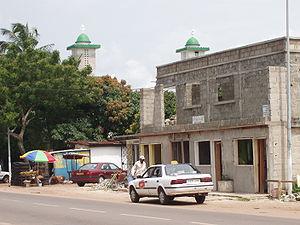
Mosquée à Port-Gentil Gabon
Port-Gentil est une ville du Gabon et le chef-lieu de la province de l'Ogooué-Maritime, la deuxième ville en nombre d’habitants. Située sur l'île Mandji, à 144 km au sud-ouest de Libreville, elle a été nommée du nom d'Émile Gentil.
Les musulmans sont peu nombreux au Gabon : les statistiques disponibles varient entre 1 % et 12 % de la population. Il est donc très difficile d'en estimer le nombre et il semble qu'ils soient surtout étrangers.